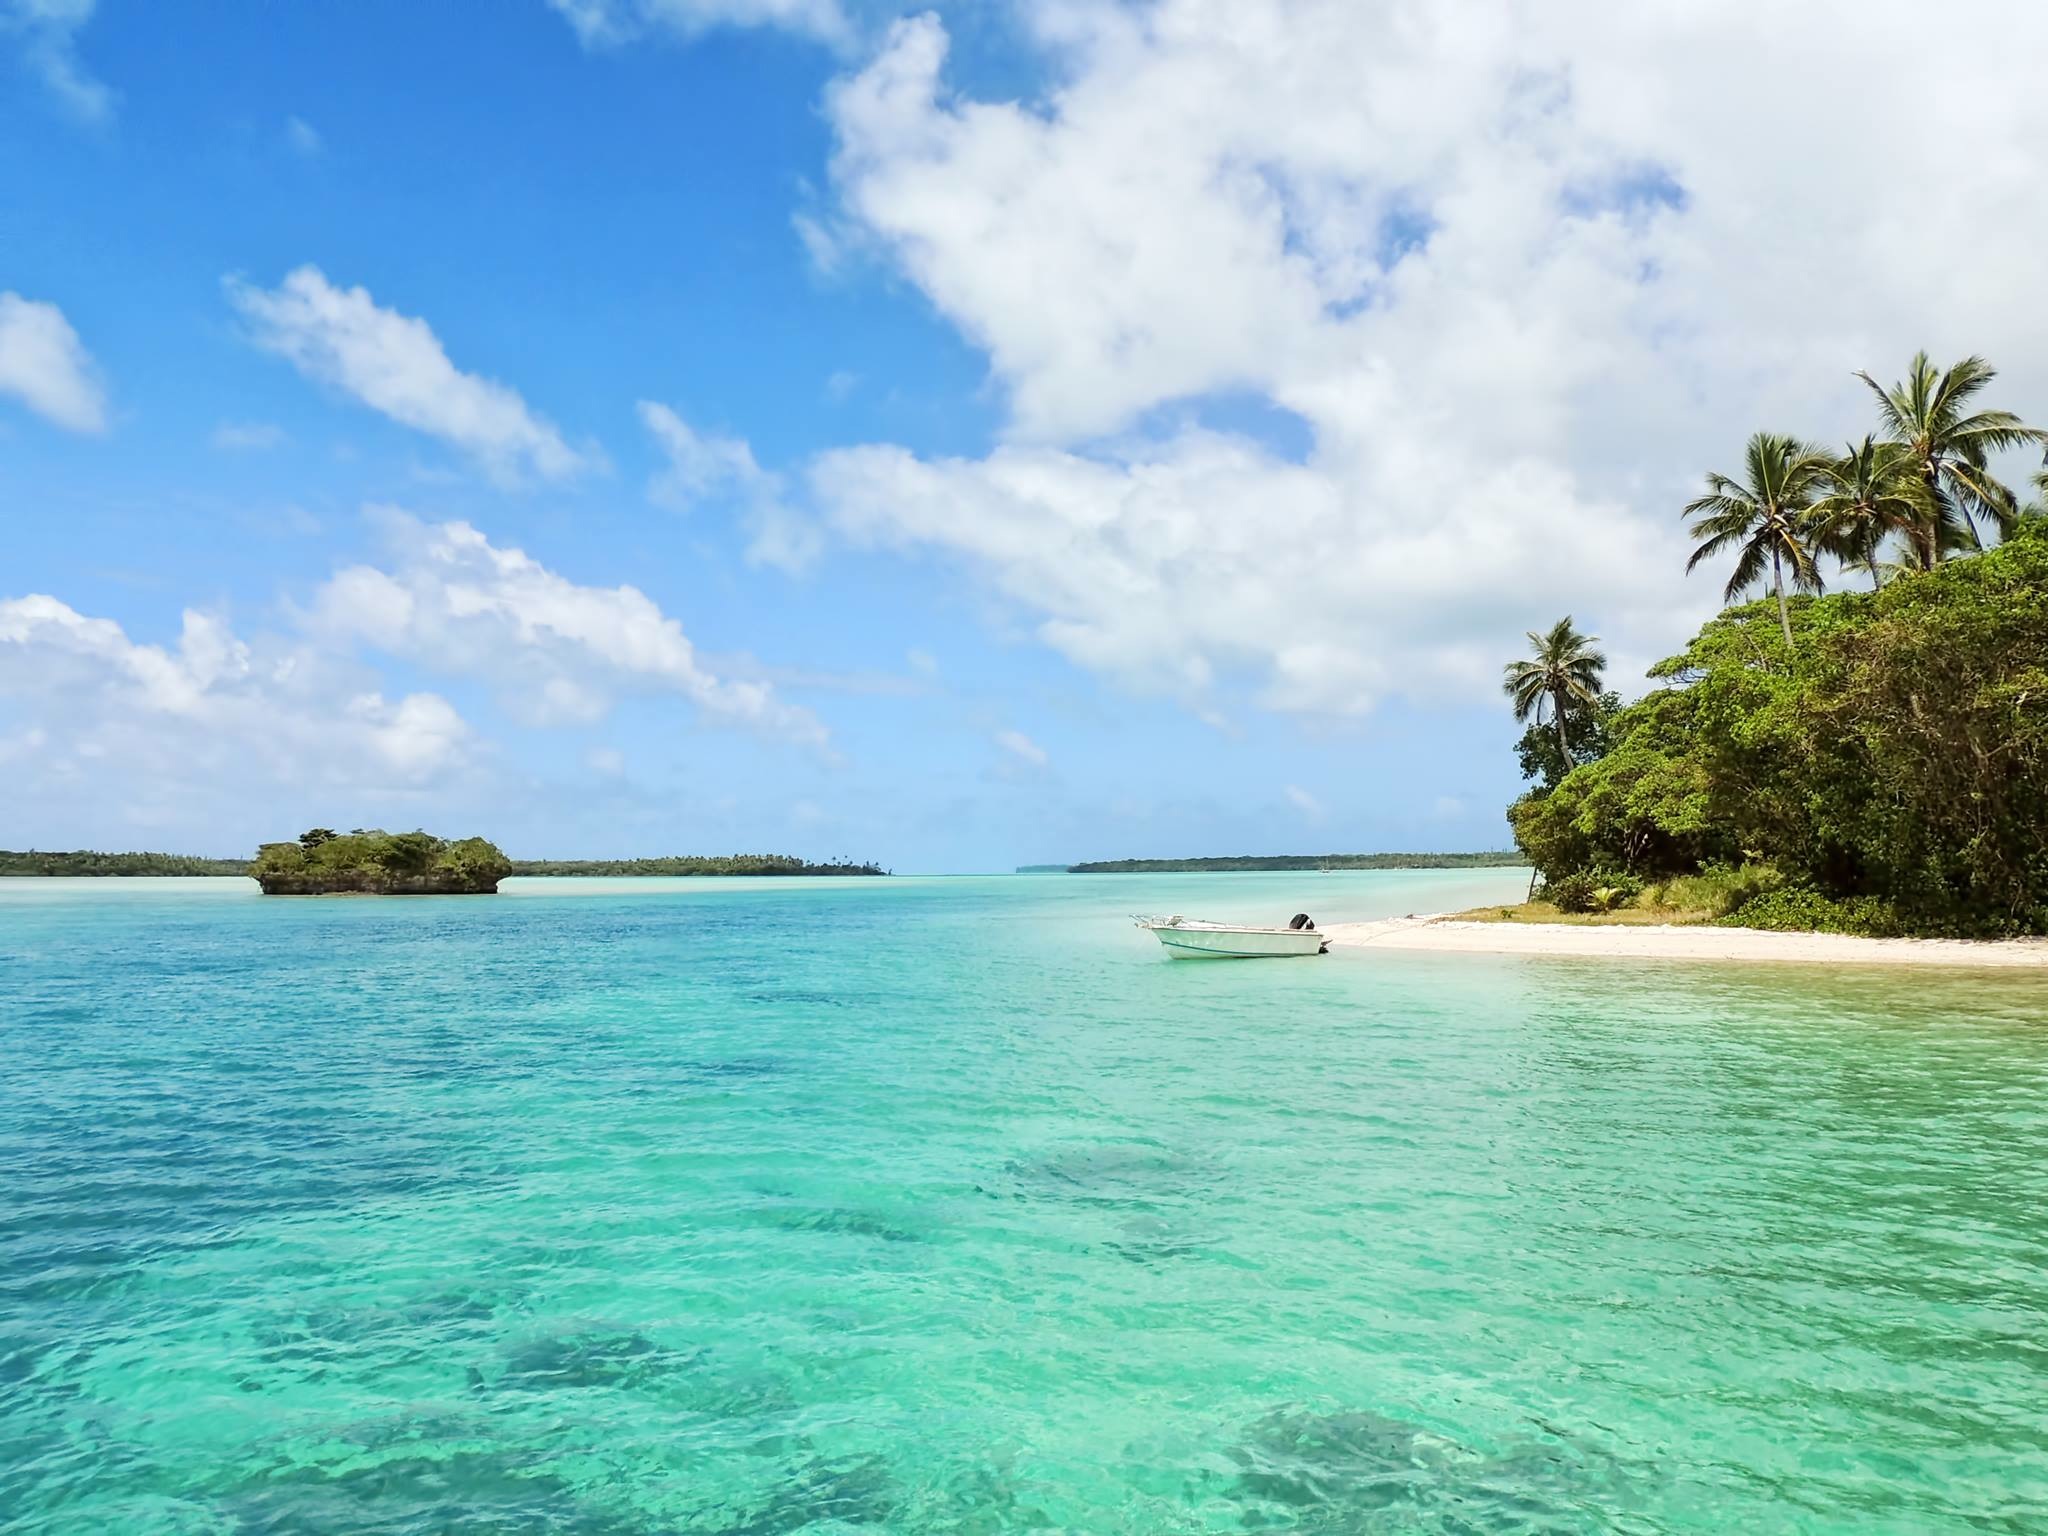
beach, sea, coast, ocean, cloud, boat, shore, vacation, cove, inlet, tropical, lagoon, bay, island, archipelago, caribbean, tropics, cape, islet, landform, cay, geographical feature